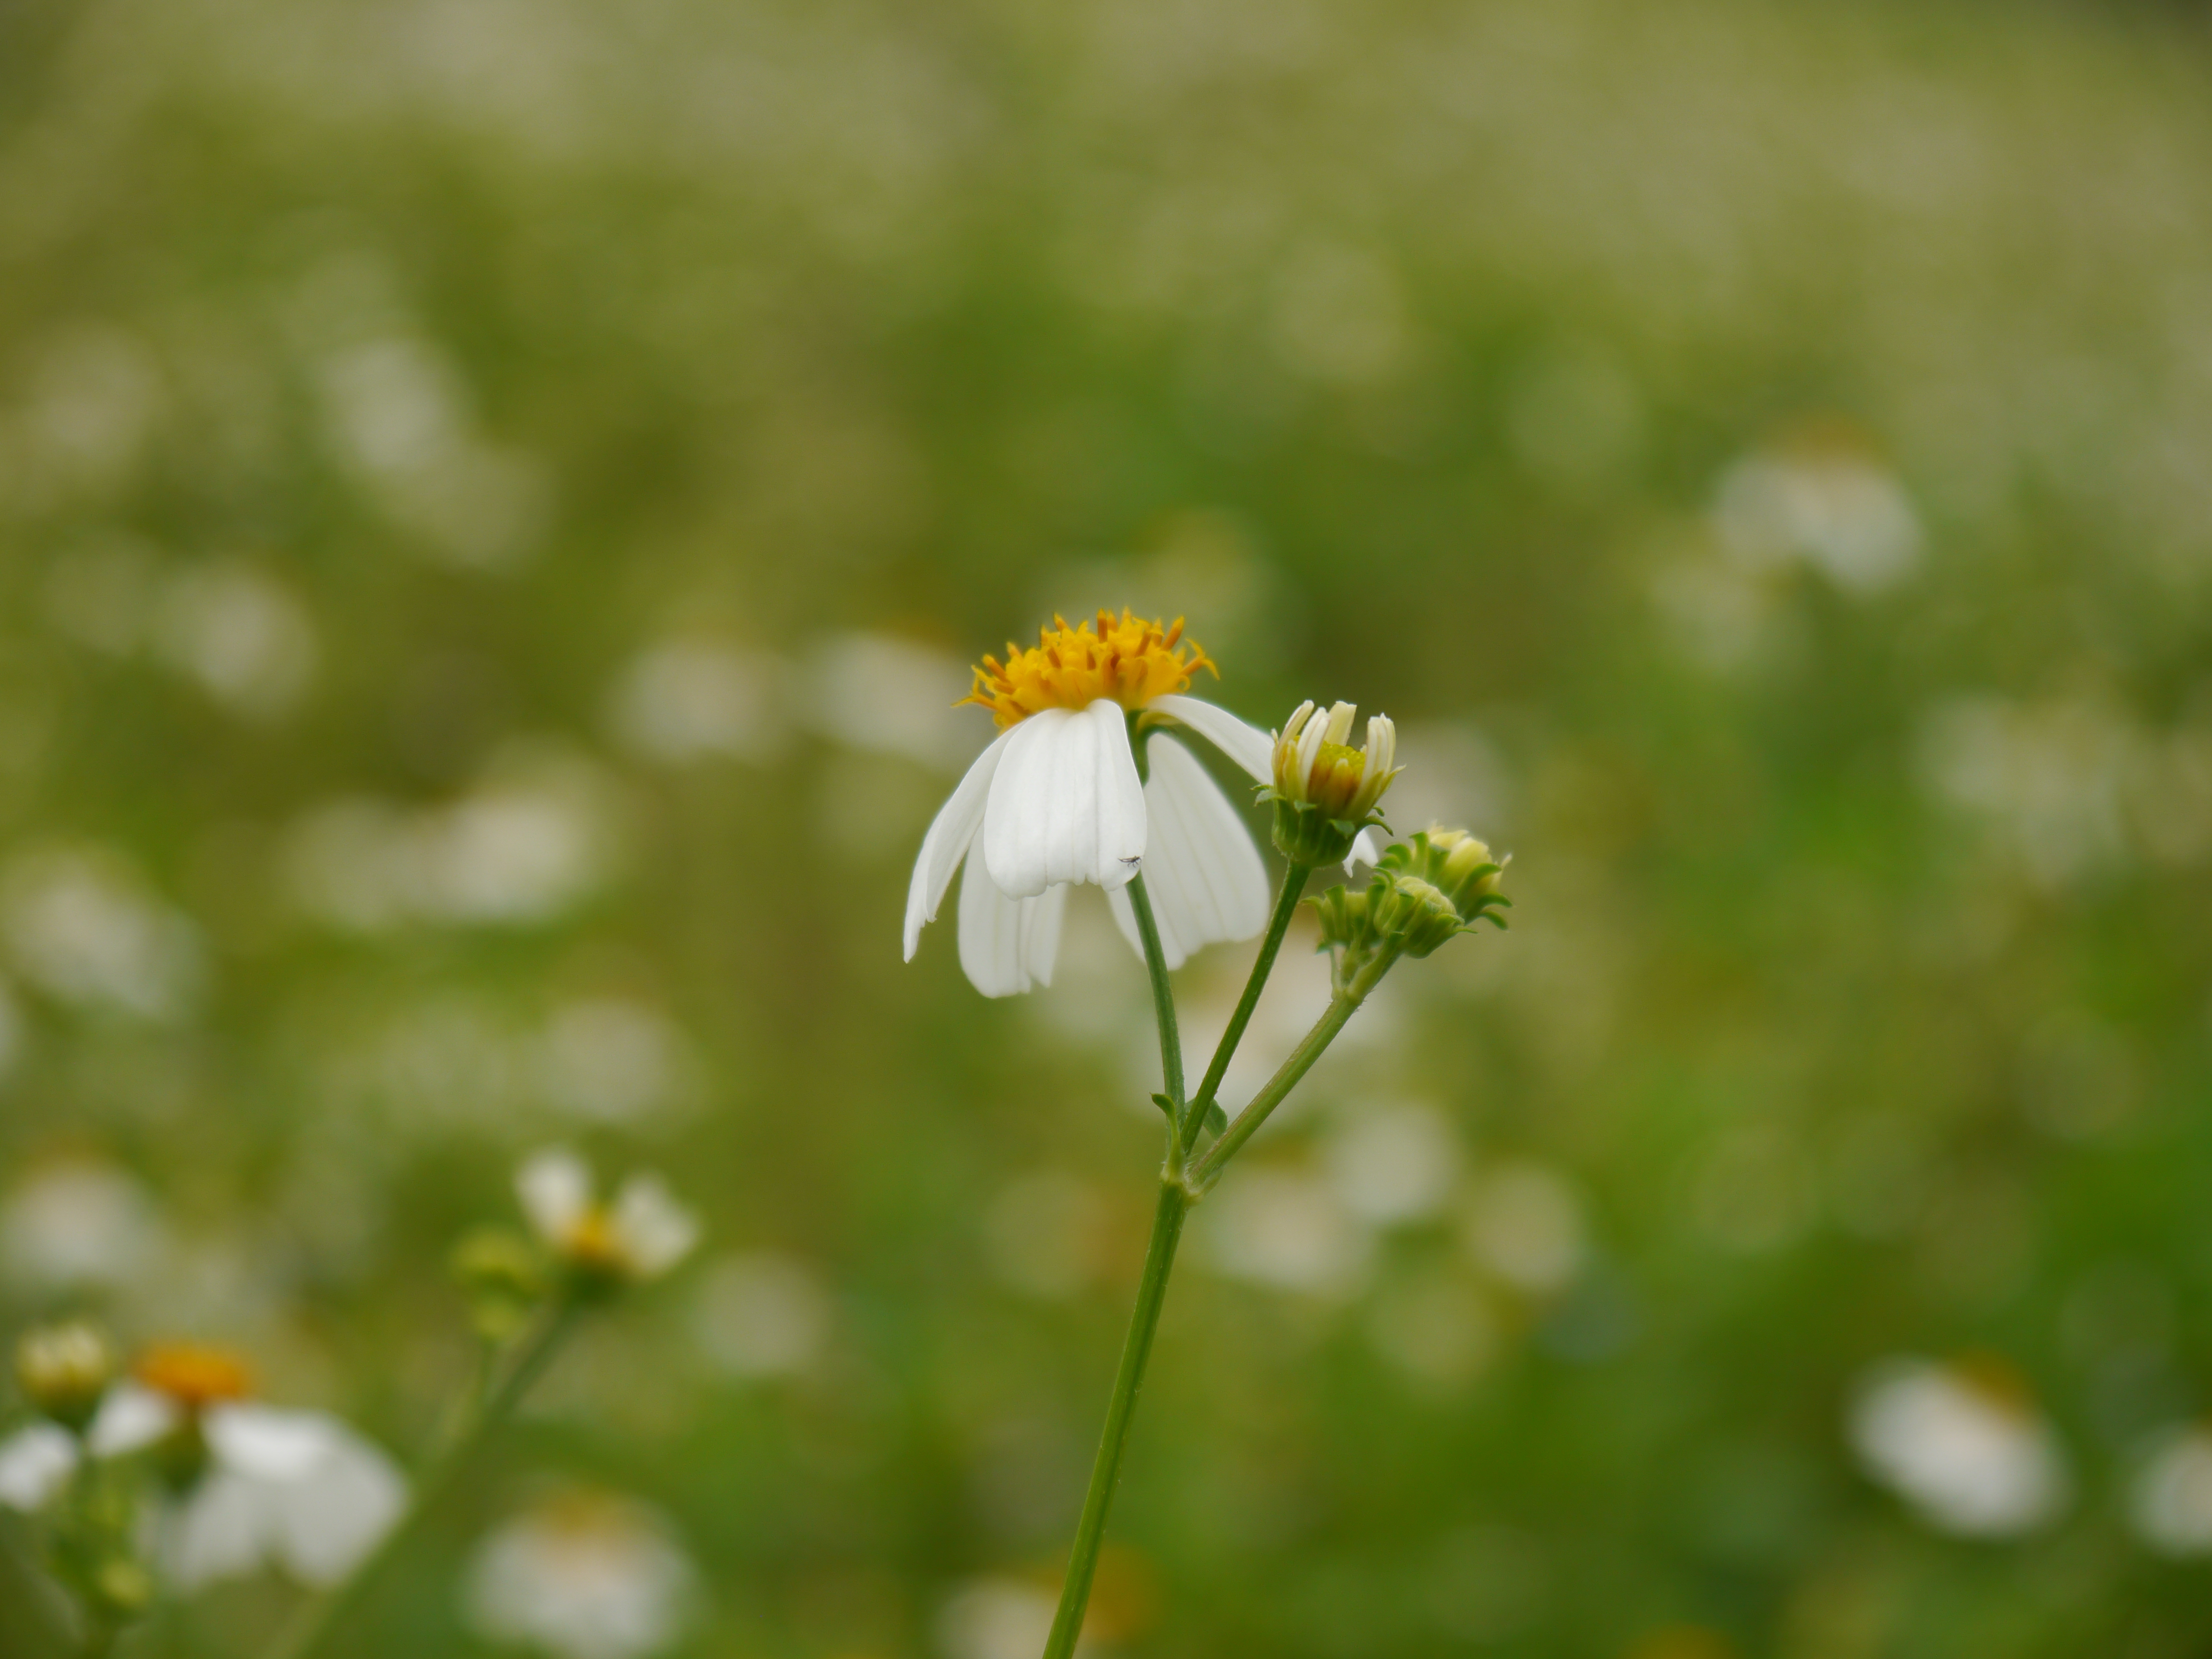
flower, background, baptisia, beautiful, beauty, bloom, blooming, blossom, botanical, bright, closeup, environment, field, floral, flowers, fresh, garden, grass, green, indigo, meadow, natural, nature, outdoor, park, pastel, plant, season, summer, white, wild, flowering plant, petal, chamomile, oxeye daisy, close up, mayweed, camomile, chamaemelum nobile, yellow, wildflower, spring, macro photography, daisy, photography, daisy family, plant stem, stitchwort, herb, perennial plant